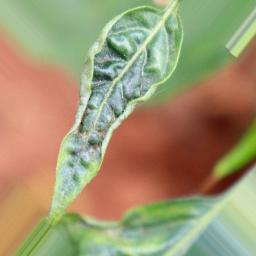
Label: mites_and_trips